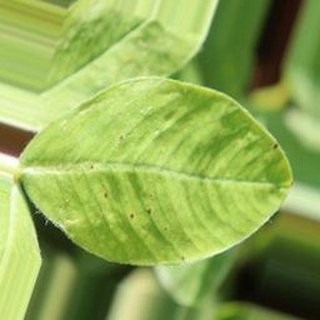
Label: groundnut_early_leaf_spot